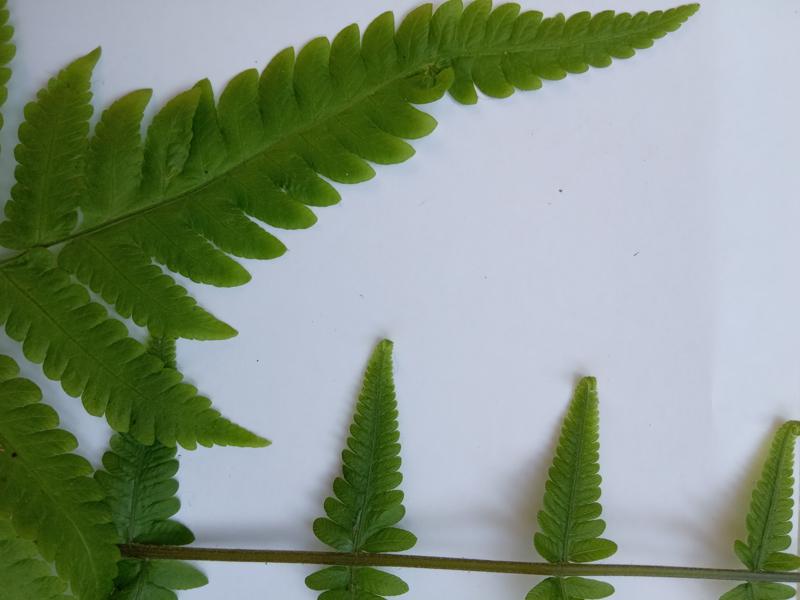
Weed species: Pteris vittata